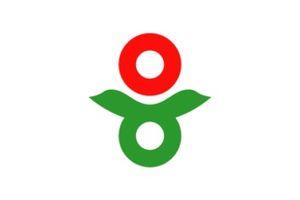
Katsuragi est une ville de la préfecture de Nara sur l'île de Honshū au Japon.